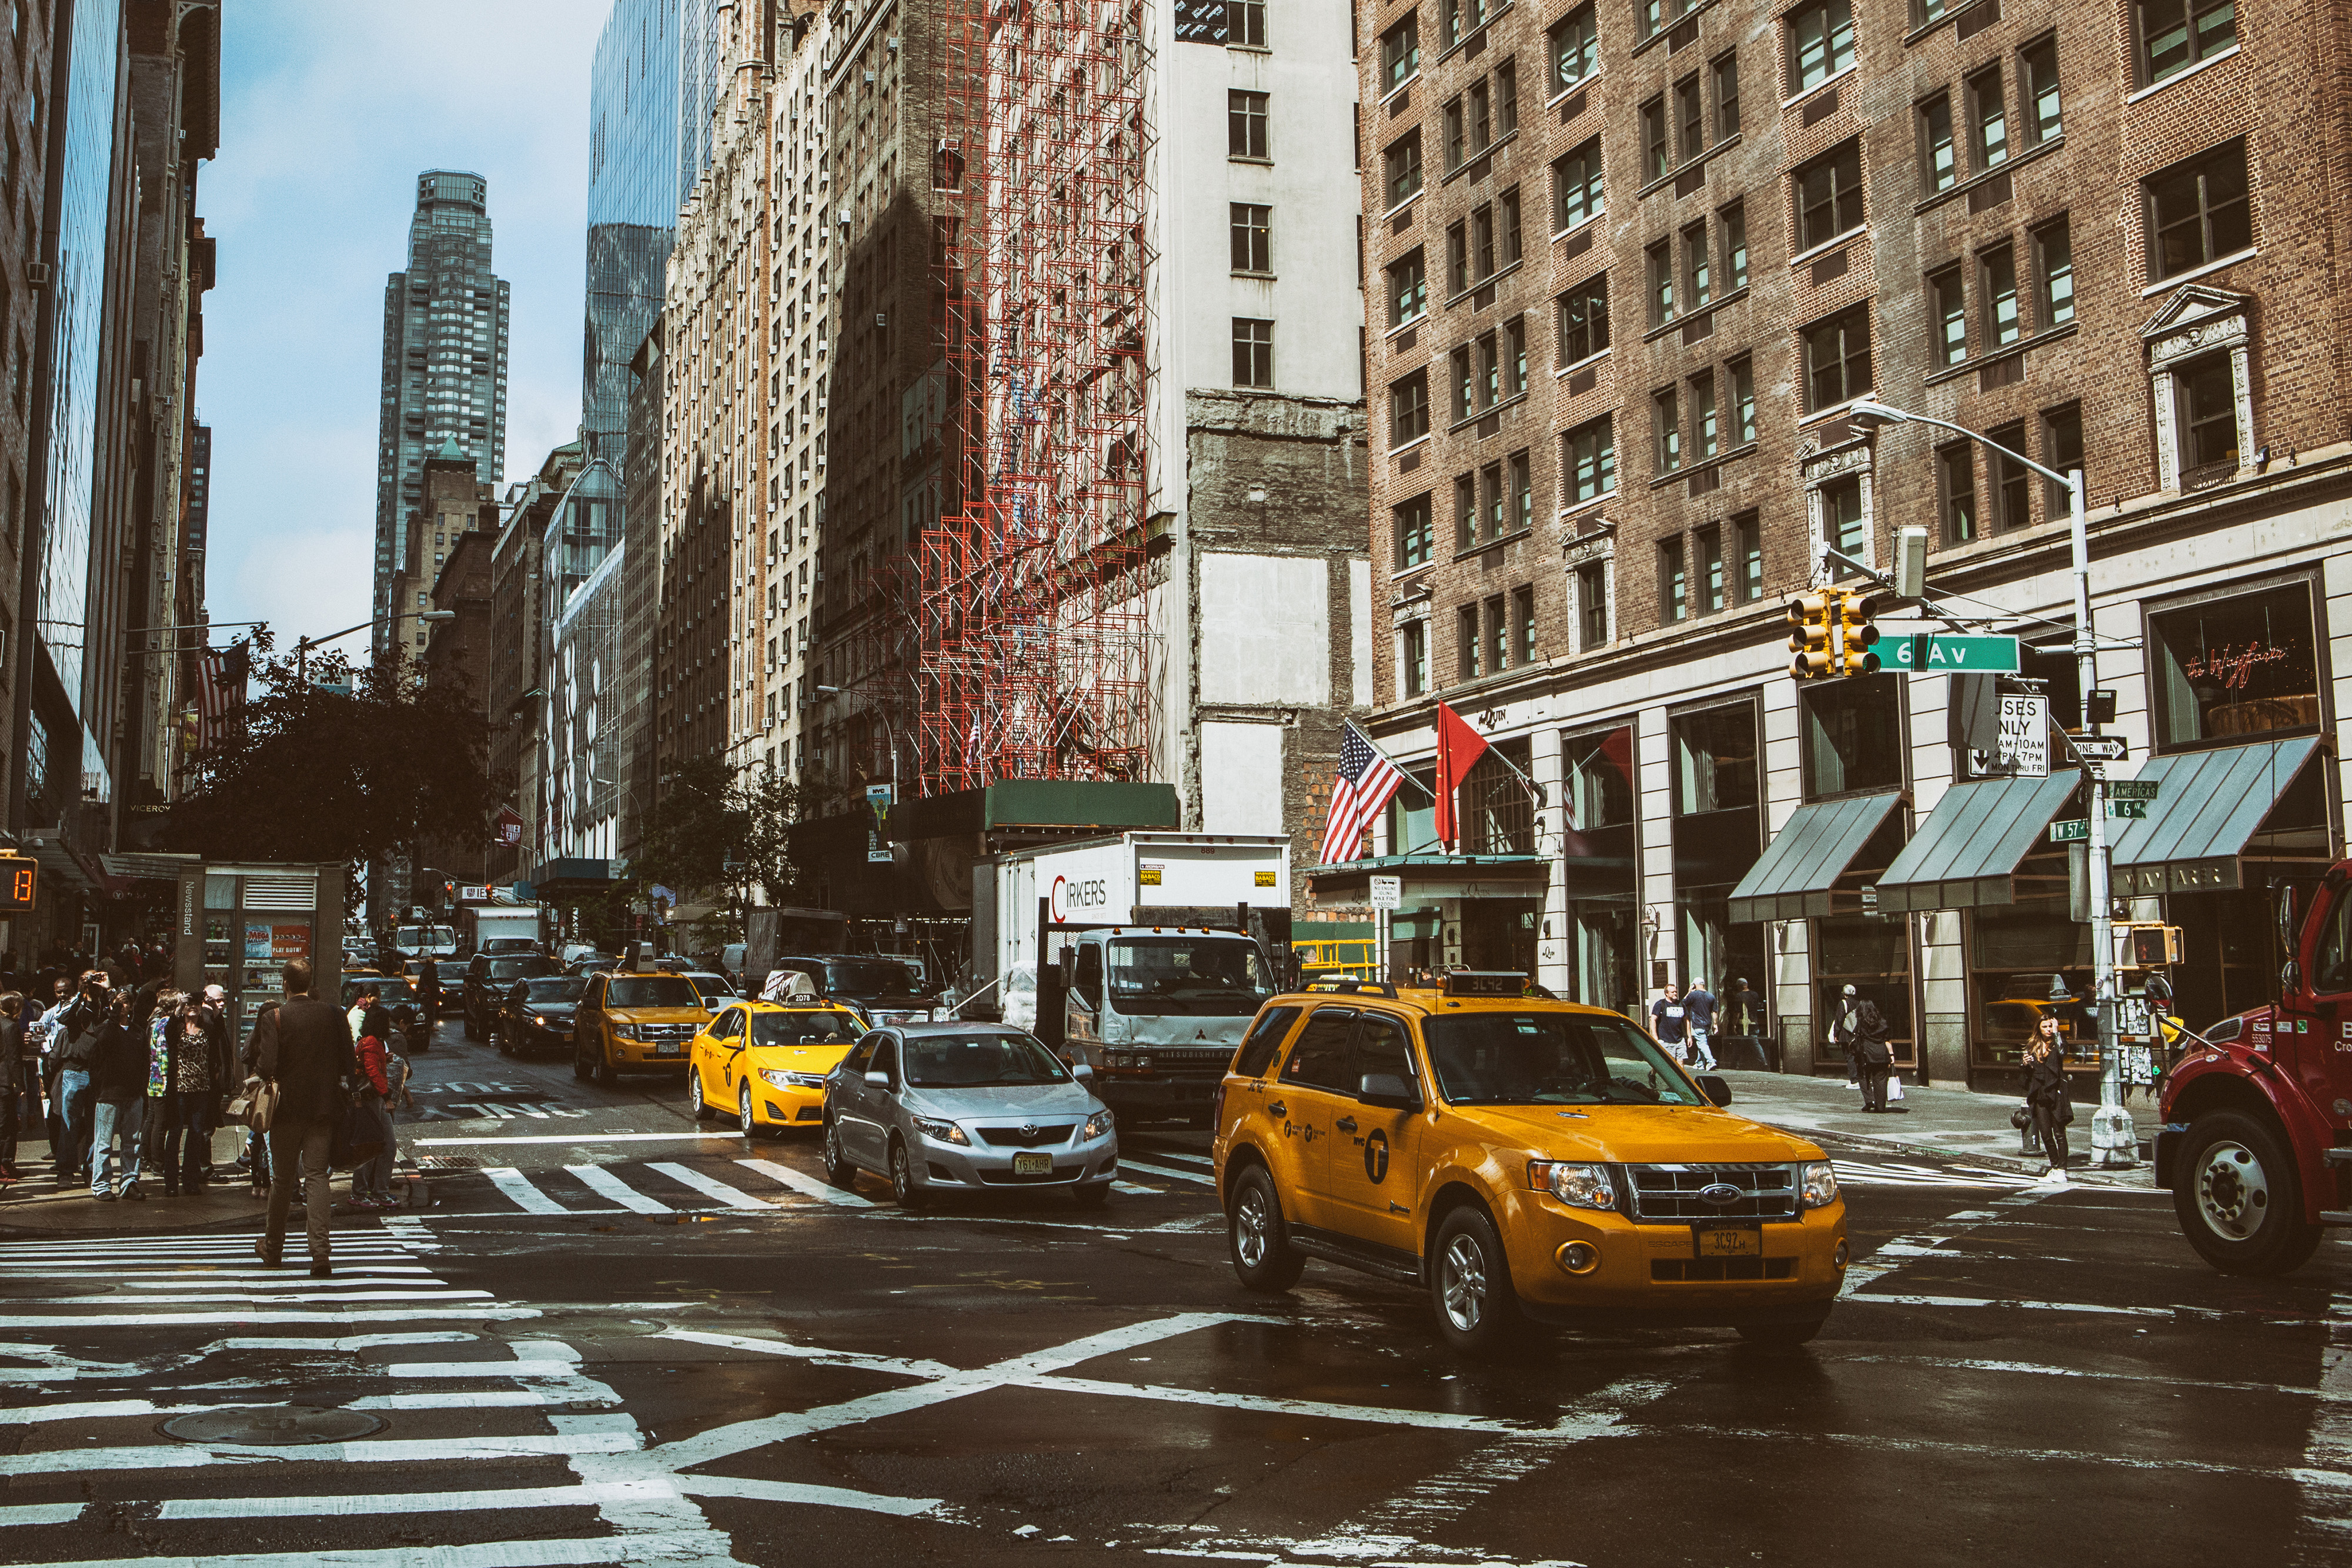
urban area, taxi, city, street, metropolitan area, metropolis, yellow, vehicle, downtown, human settlement, town, car, traffic, transport, architecture, building, road, neighbourhood, cityscape, infrastructure, thoroughfare, lane, skyscraper, mixed use, pedestrian, pedestrian crossing, mid size car, subcompact car, city car, nonbuilding structure, facade